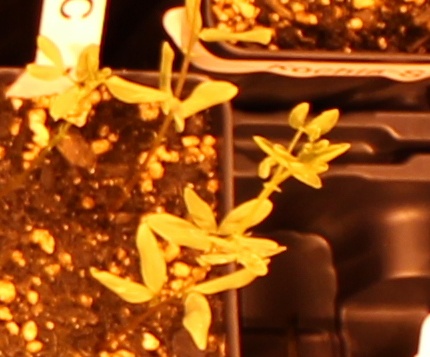
Label: Lentil